Tjerk Westerterp

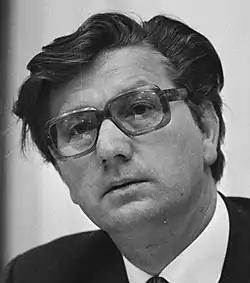
Tjerk Westerterp in 1974

Theodorus Engelbertus "Tjerk" Westerterp (2 December 1930 – 7 October 2023) was a Dutch politician and diplomat of the defunct Catholic People's Party (KVP) now merged into the Christian Democratic Appeal (CDA) party and businessman.